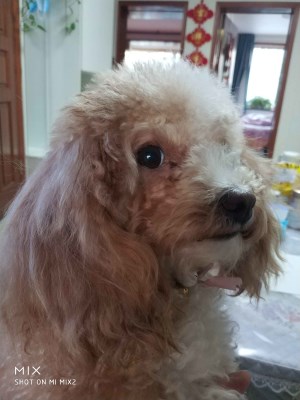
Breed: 7449-n000128-teddy